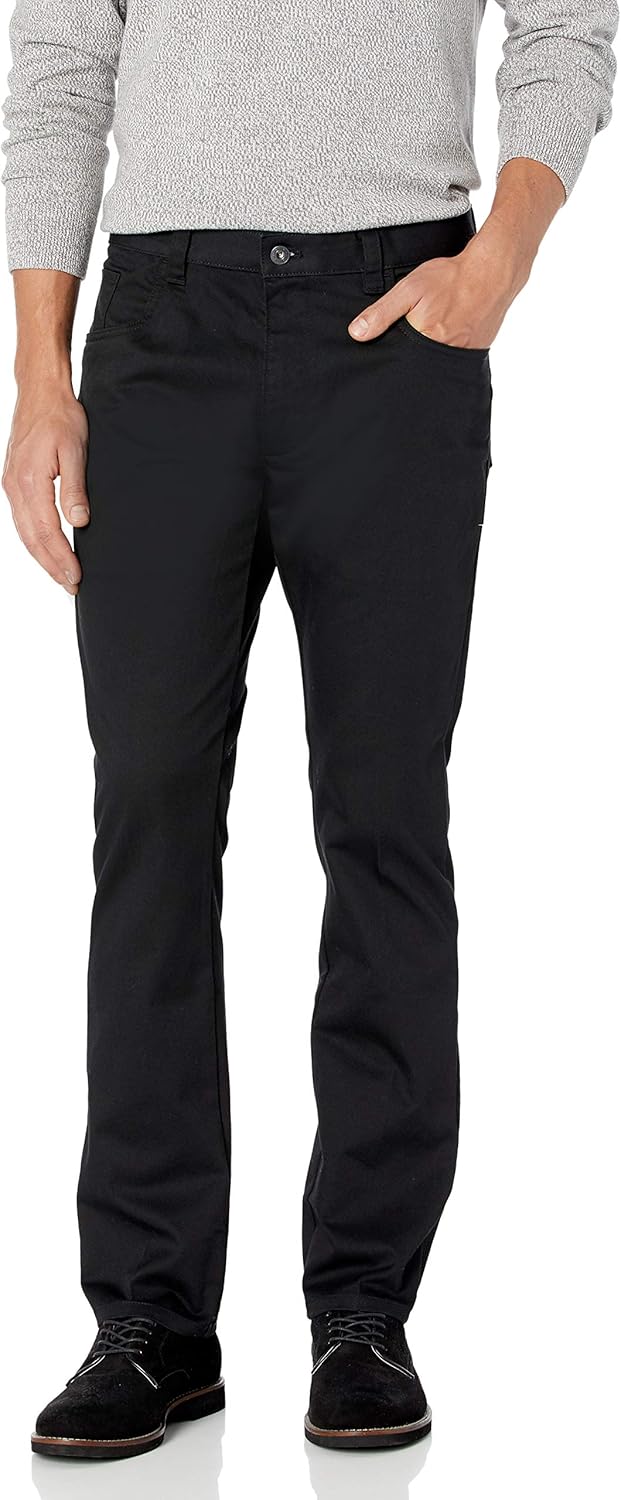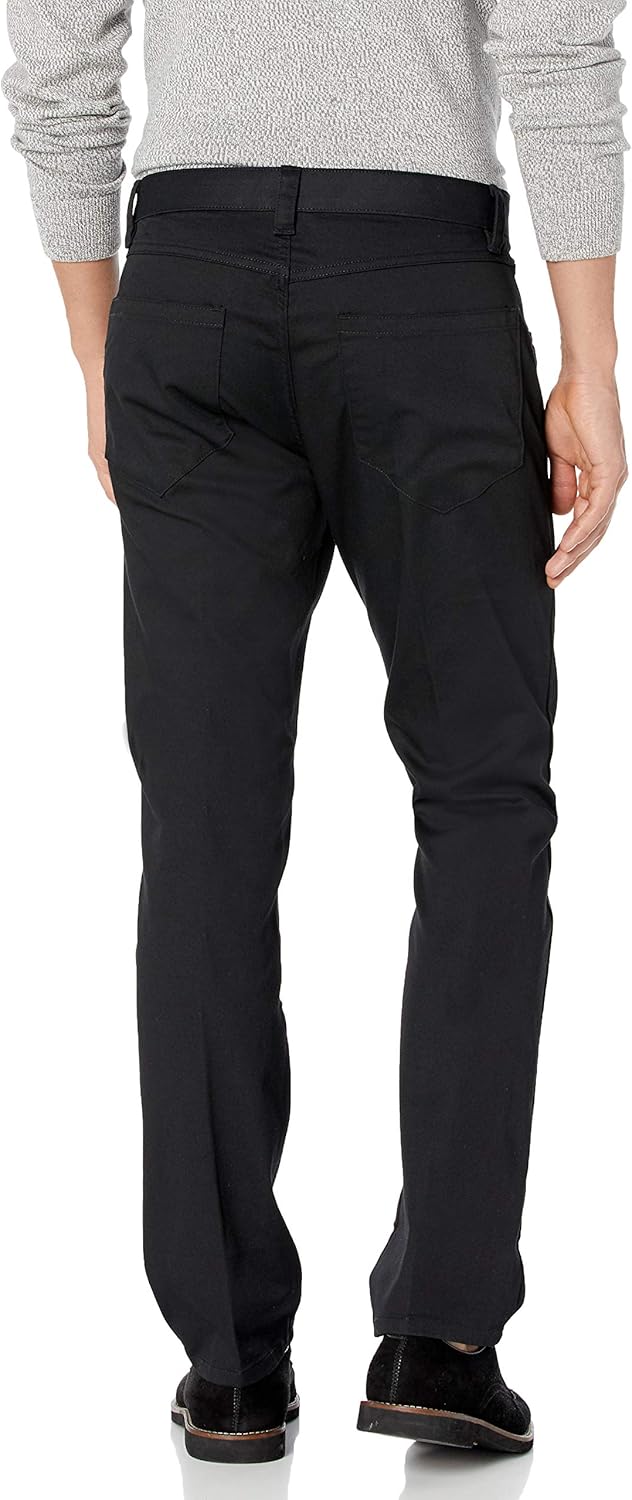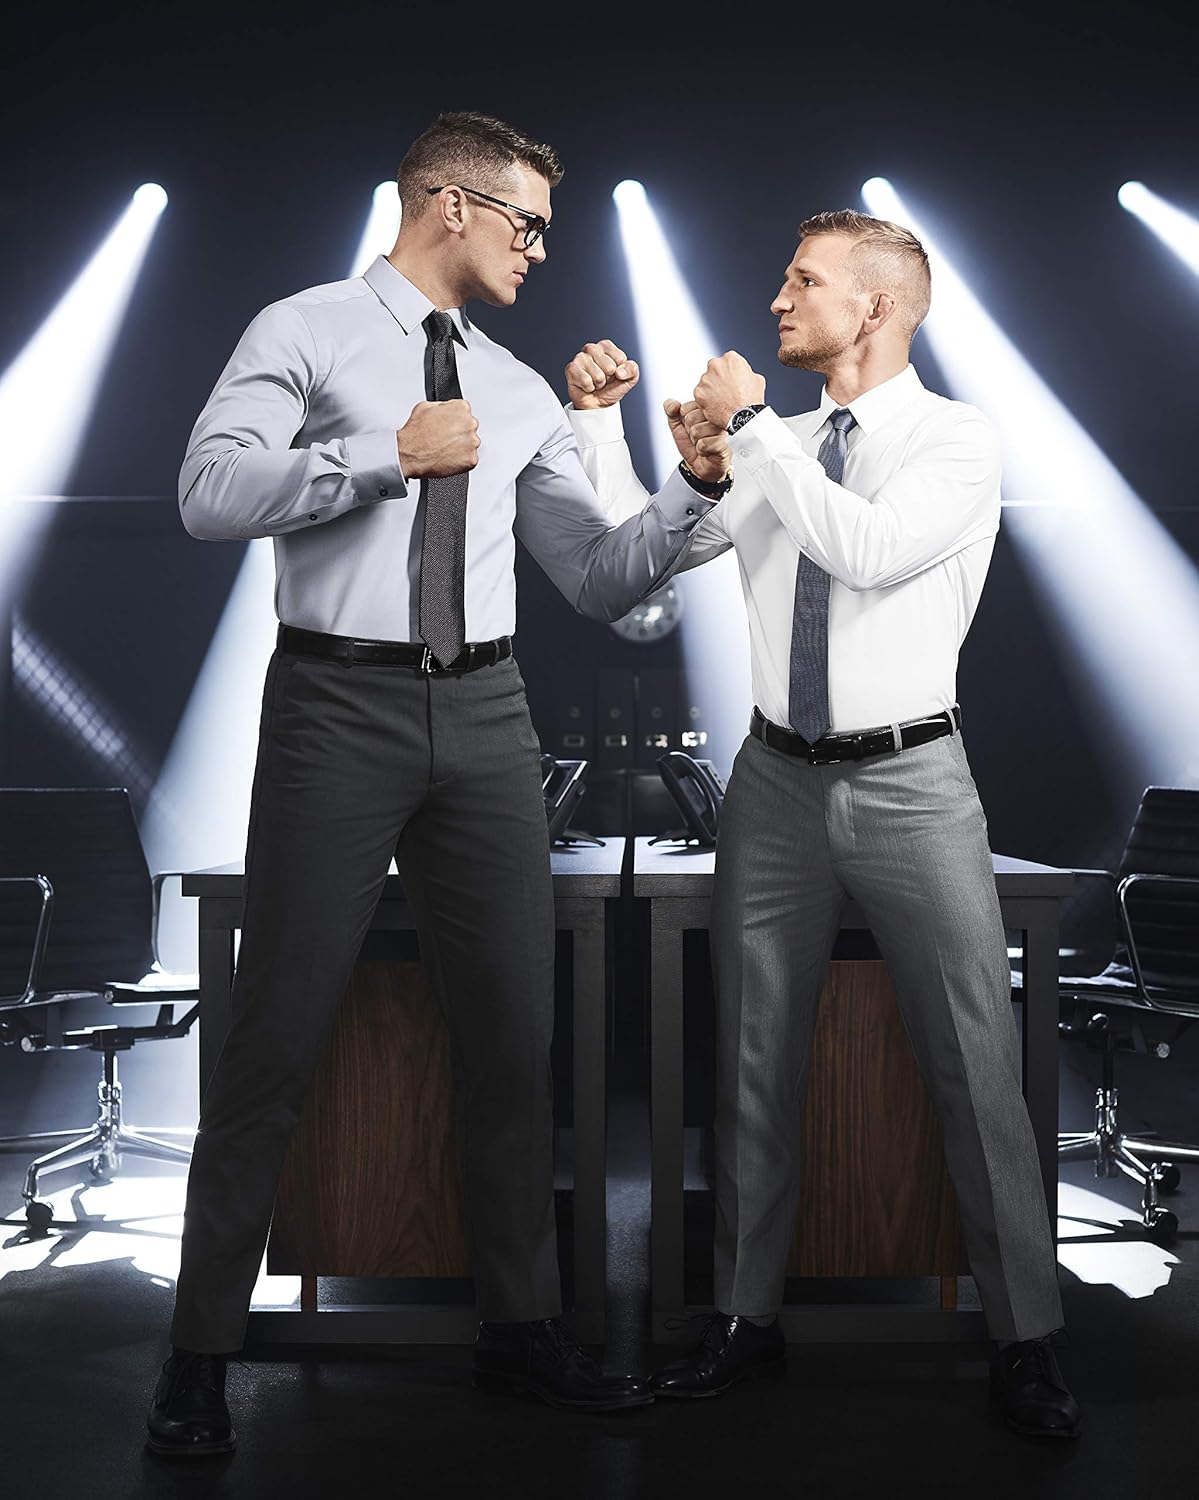
Van Heusen Men's Slim Fit Flex 5 Pocket Pant
Category: AMAZON FASHION
The tight pant just kicked the curb. Designed for the guy on the go, these slacks are perfect for the weekend or casual Fridays at the office. Thanks to a bit of added stretch, they prove that slim fit isn't synonymous with uncomfortable.
Features: 58% Cotton, 40% Polyester, 2% Spandex | Imported | Machine Wash | Stretch fabric allows for all-day comfort | Slim Fit sits lower on the waist, and is slim from thigh to leg opening | Added stretch gives you freedom to move | Waistband stretches up to 1½” | Rubberized gripper inside waistband helps keep shirts tucked in